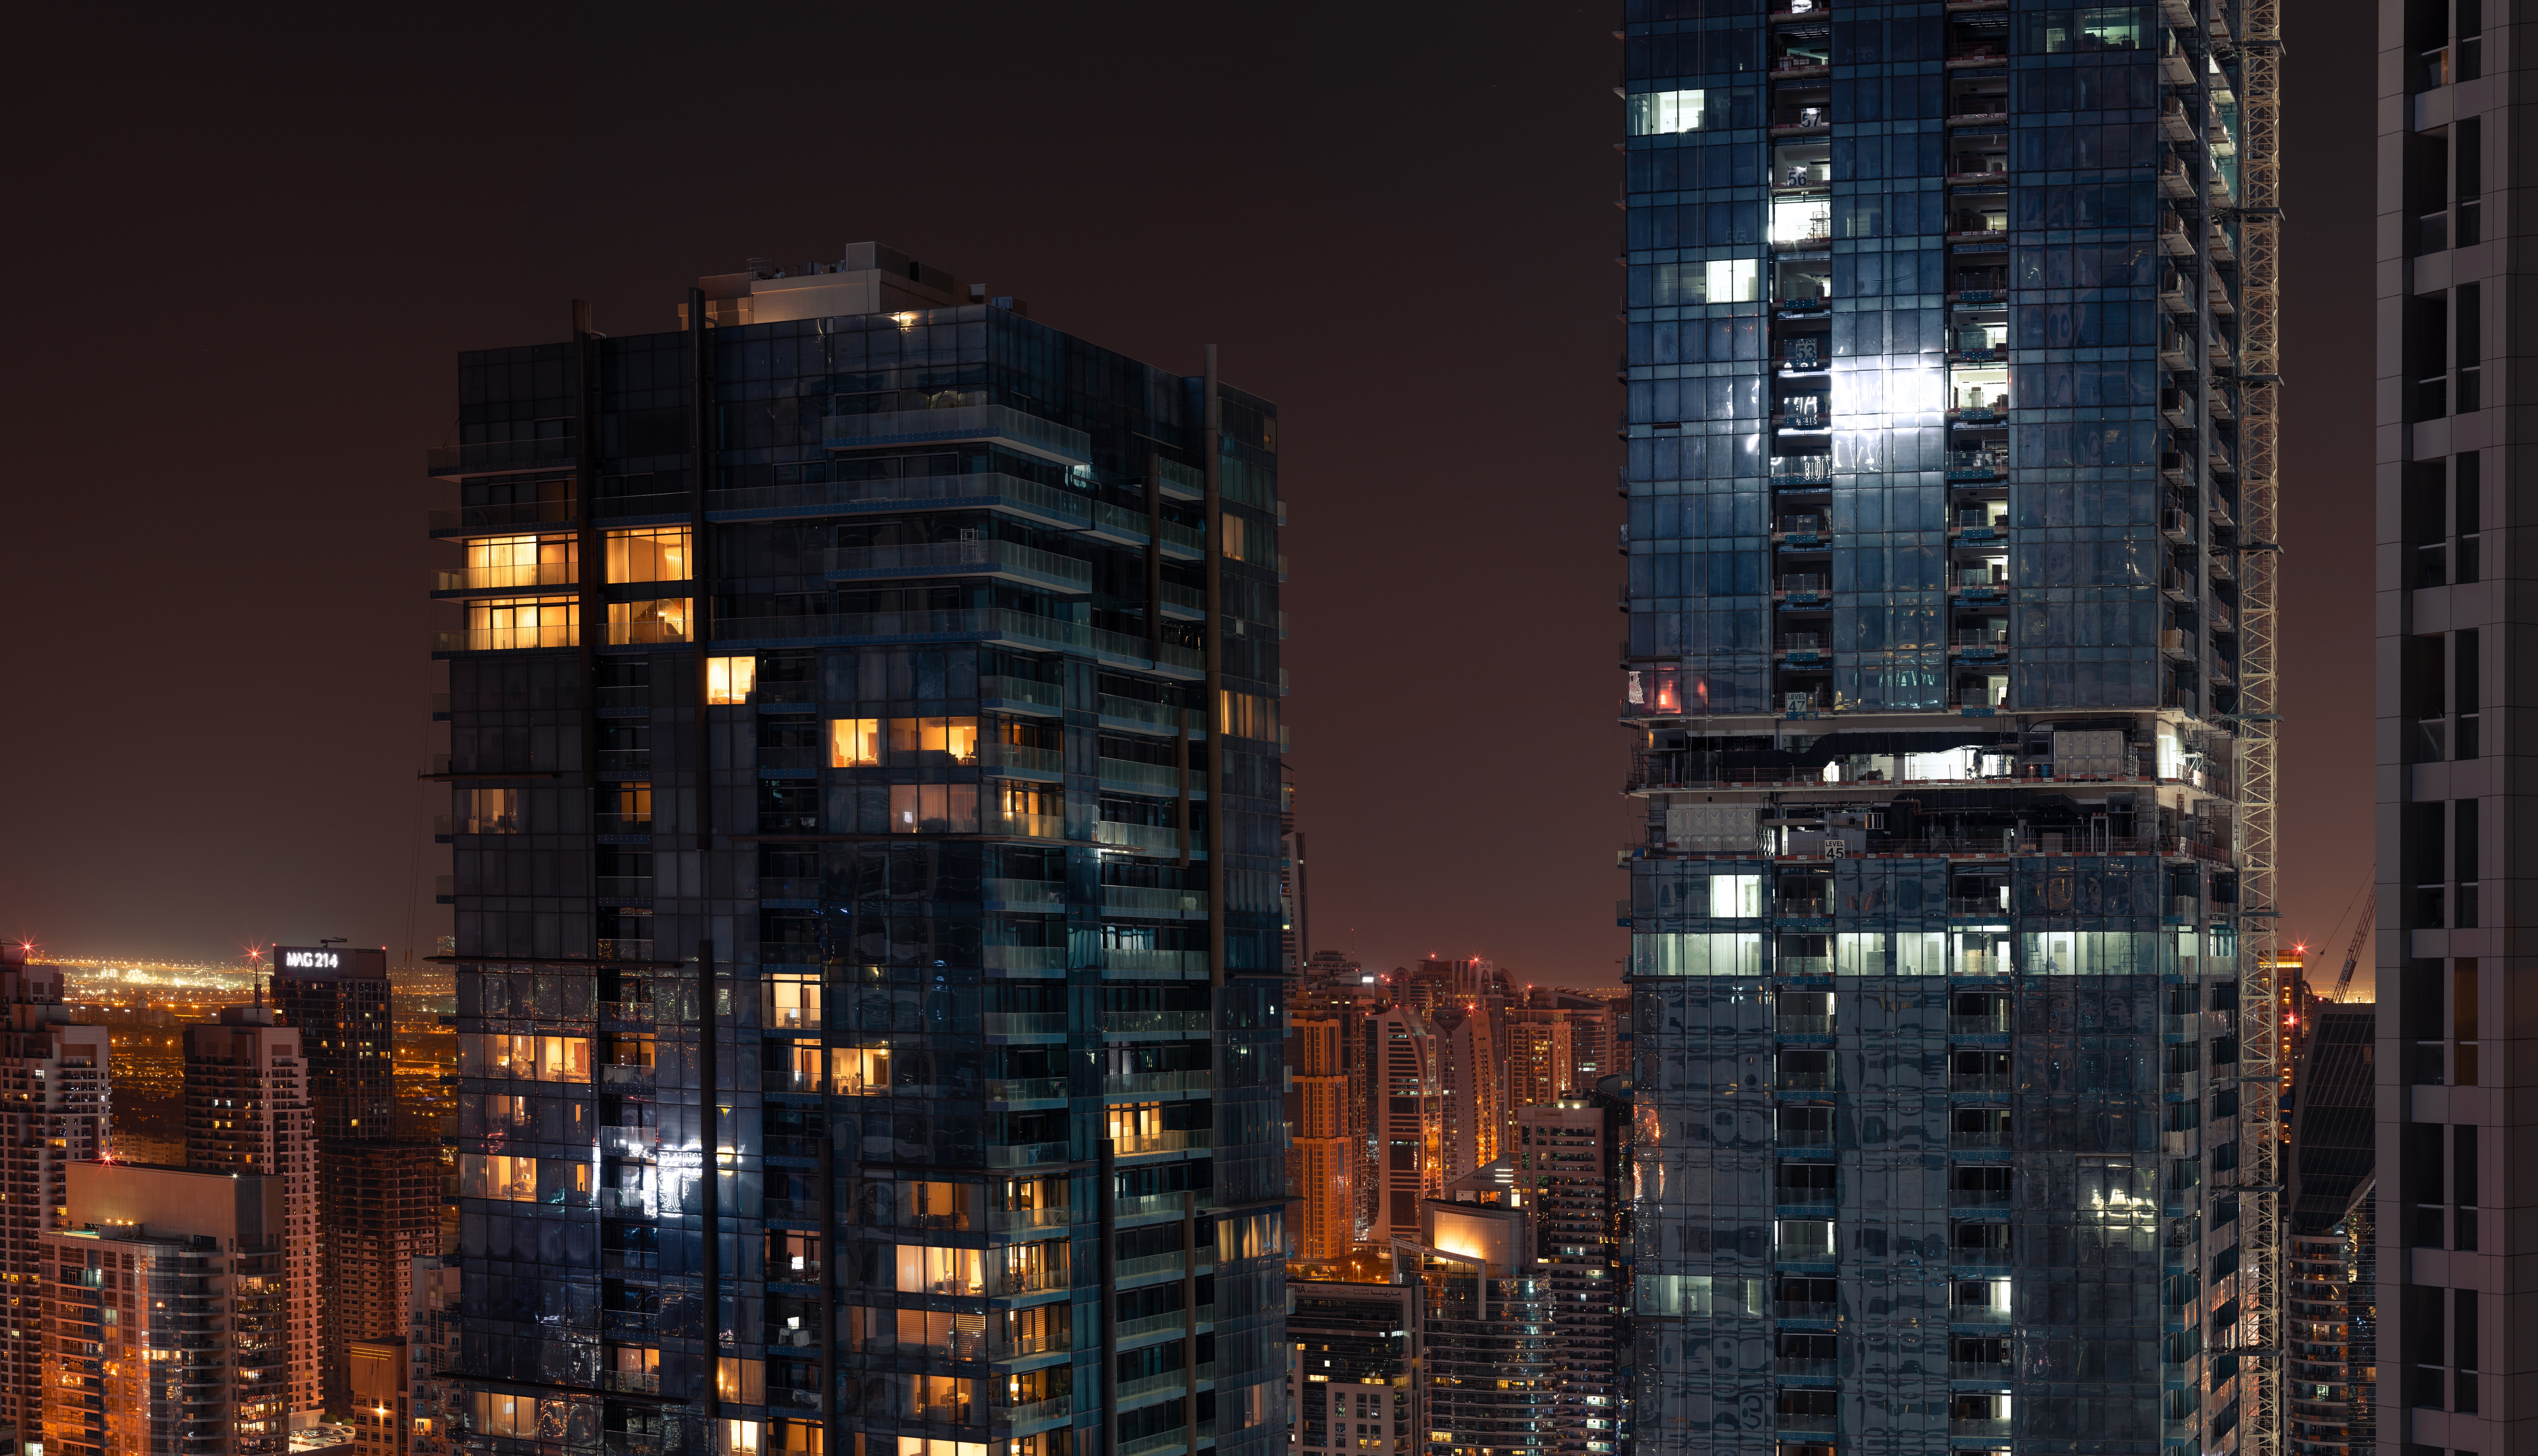
metropolitan area, cityscape, skyscraper, metropolis, building, city, urban area, tower block, night, skyline, condominium, architecture, reflection, tower, sky, downtown, residential area, daytime, mixed use, evening, facade, window, darkness, corporate headquarters